Moharram Navidkia

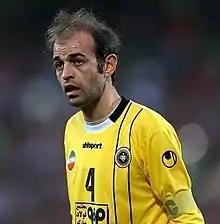
Navidkia with Sepahan in 2014

Navidkia began his career at Sepahan in 1998. From 1998 to 2002 he played as the defensive midfielder, while from 2002 and by the suggestion of Farhad Kazemi his playing post has been changed to attacking midfielder. He managed to attract attention during the 2002–03 Iran Premier League season while playing for a team many at first thought to be average, but they won the championship title at the end.